University of Aberdeen

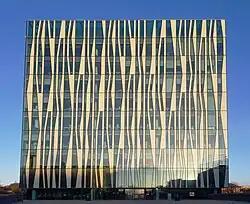
Façade of the Sir Duncan Rice Library in Old Aberdeen

Initially, Marischal College offered the principal of King's College a role in selecting its academics, but this was refused – the first blow in a developing rivalry. Marischal College, in the commercial heart of the city (rather than the ancient but much smaller collegiate enclave of Old Aberdeen), was quite different in nature and outlook. For example, it was more integrated into the life of the city, such as allowing students to live outwith the college. The two rival colleges often clashed, sometimes in court, but also in brawls between students on the streets of Aberdeen. Duncan Liddell endowed the first chair in mathematics at Marischal College in 1613, but the first professor was not appointed until 1626.